Kerala

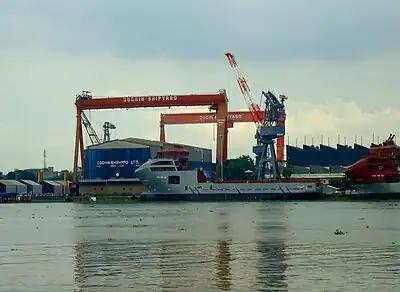
Cranes at the Cochin Shipyard

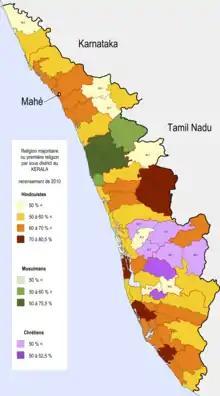
Percentage of the most popular religion in each Taluk of Kerala

The major change in agriculture in Kerala occurred in the 1970s when production of rice fell due to increased availability of rice all over India and decreased availability of labour. Consequently, investment in rice production decreased and a major portion of the land shifted to the cultivation of perennial tree crops and seasonal crops. Profitability of crops fell due to a shortage of farm labour, the high price of land, and the uneconomic size of operational holdings. Only 27.3% of the families in Kerala depend upon agriculture for their livelihood, which is also the least corresponding rate in India.